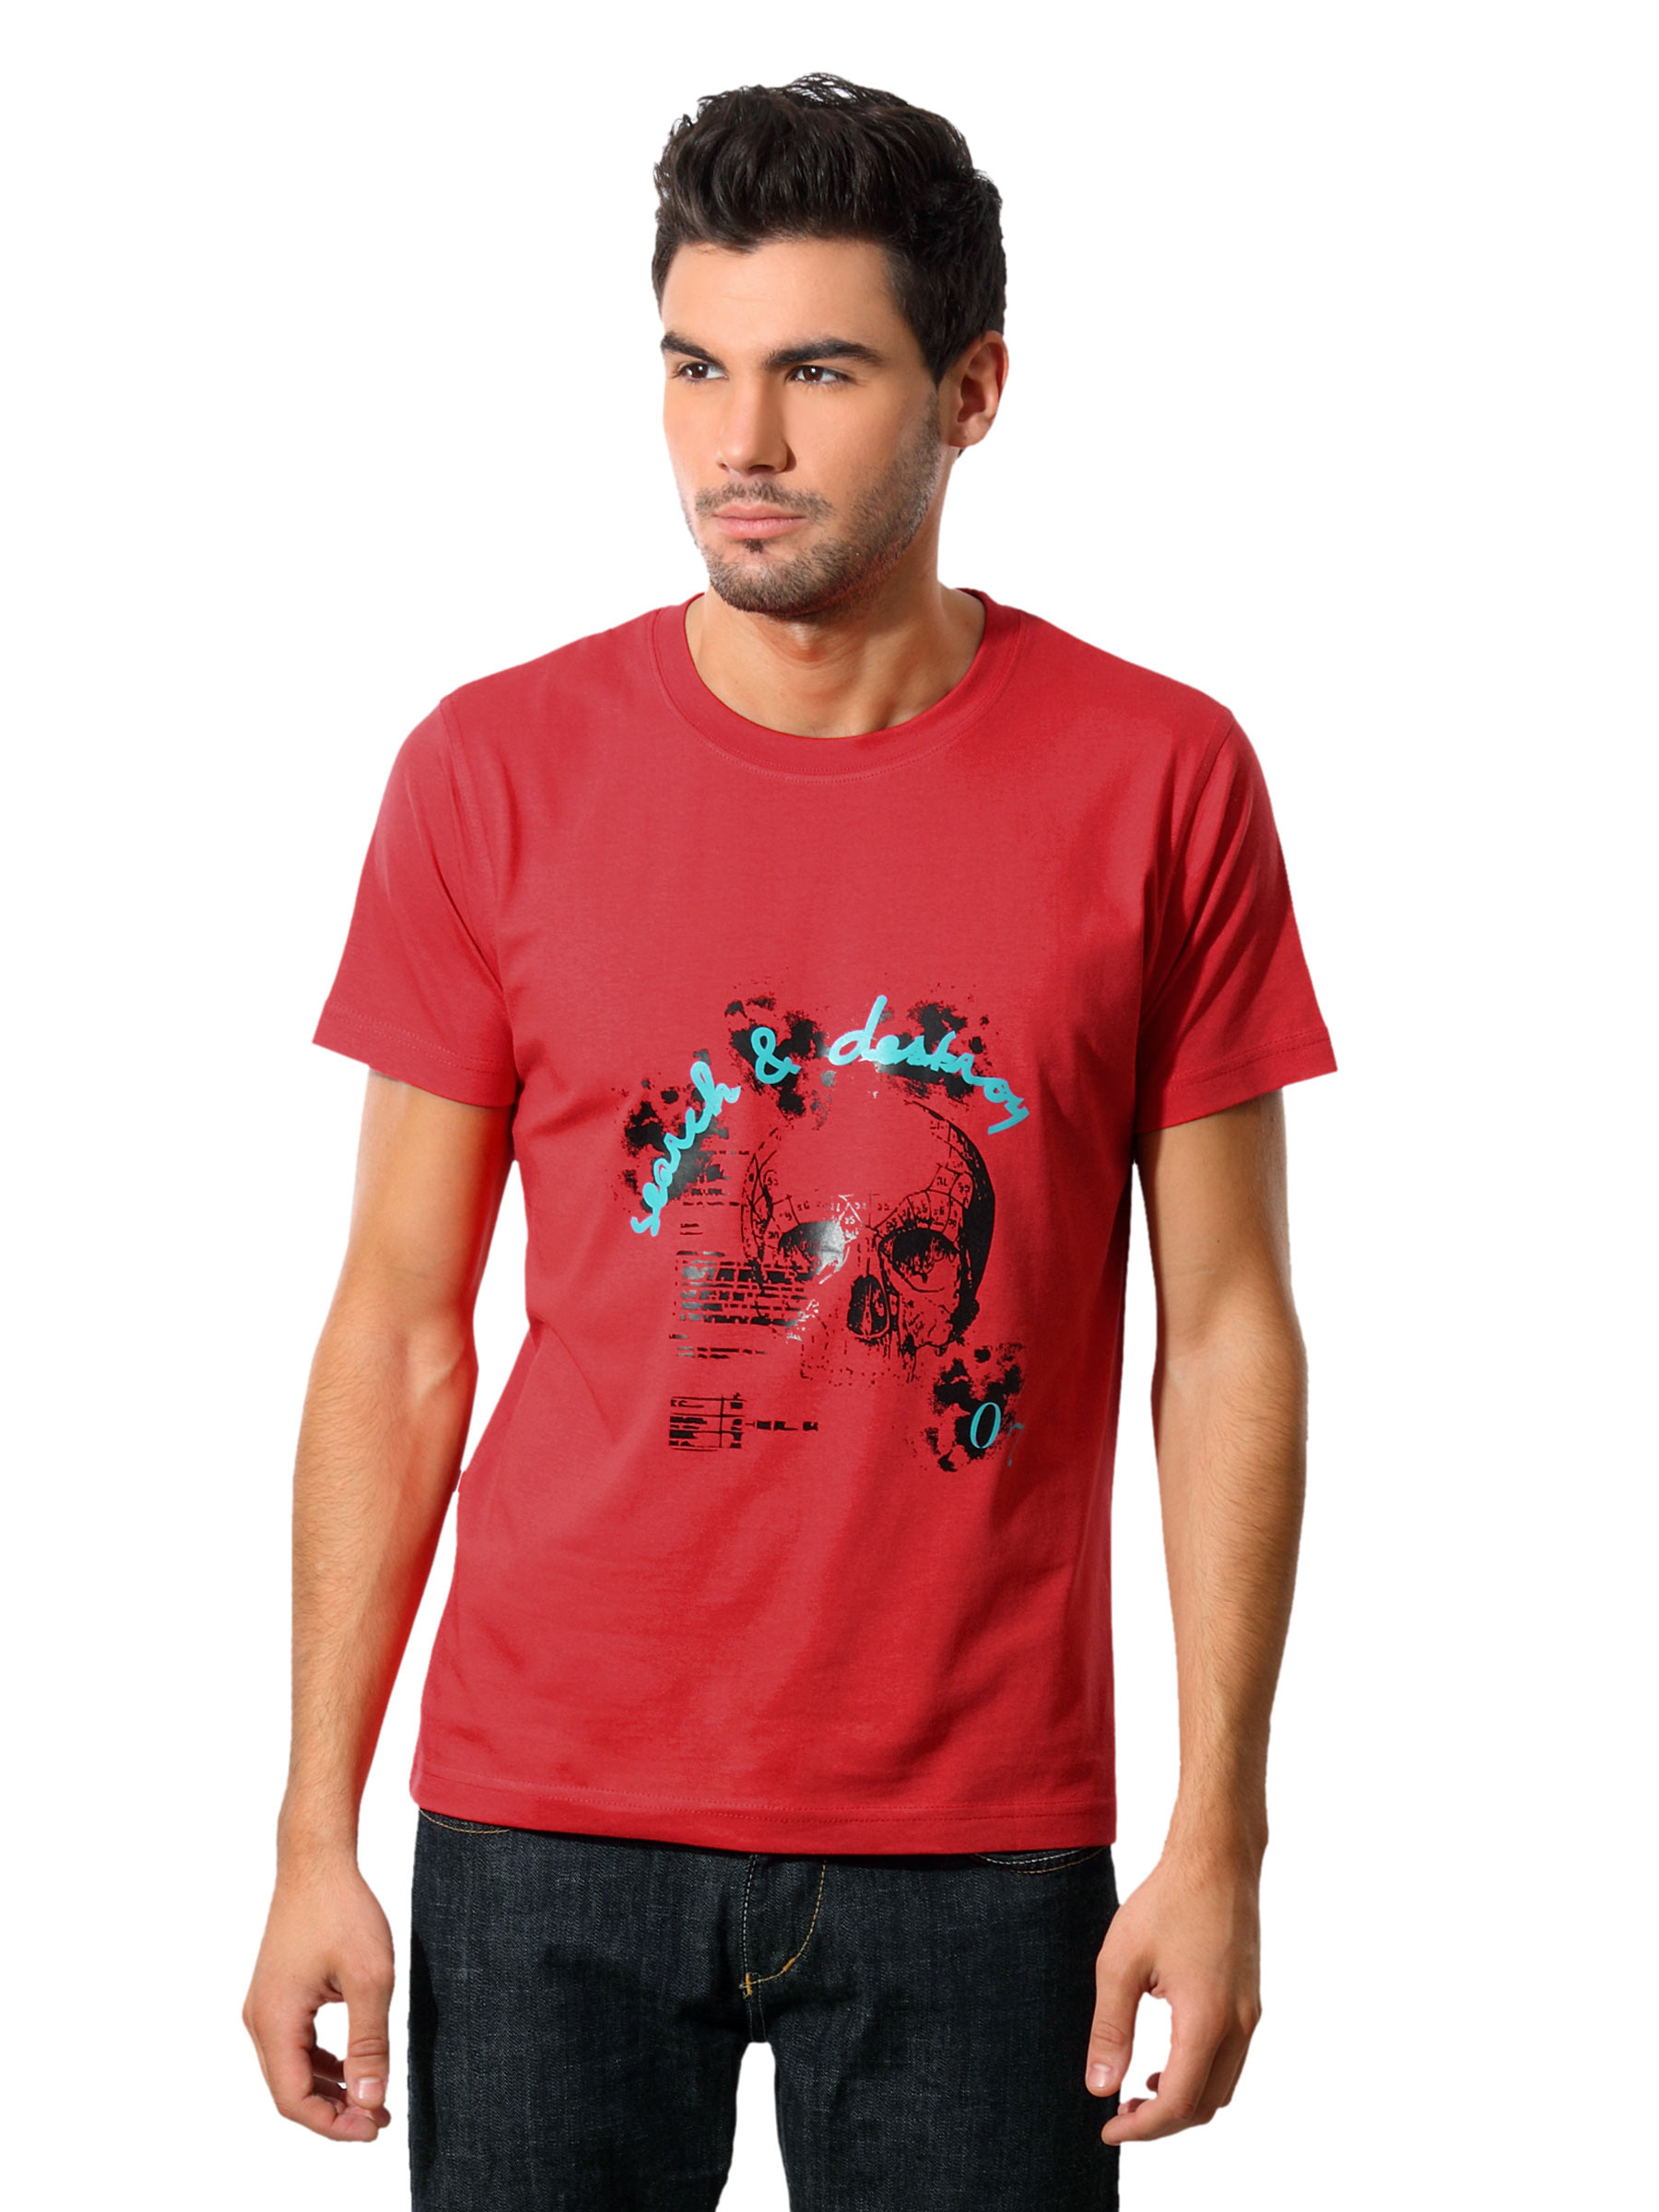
Myntra Men Search And Destroy Red T-shirt
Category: Apparel / Topwear / Tshirts
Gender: Men
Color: Red
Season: Summer 2012
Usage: Casual